LGBTQ rights in the Czech Republic

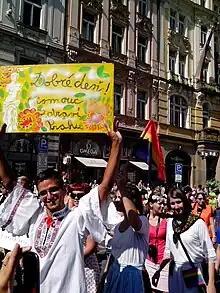
A participant of 2013 Prague Pride wearing a traditional Moravian costume (Hanakia) and a sign "Good day - Olomouc greets Prague"

A 2014 survey by the Academy of Sciences found that support for same-sex marriage had fallen slightly on previous years. In general, those opposing the extension of gay rights across the survey more frequently identified themselves as poor, right-leaning, pensioners and Roman Catholics.